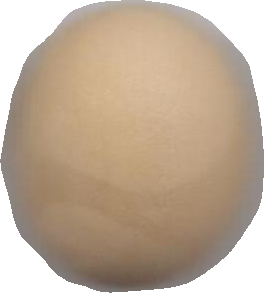
Variety: Grobogan